León Bible of 960

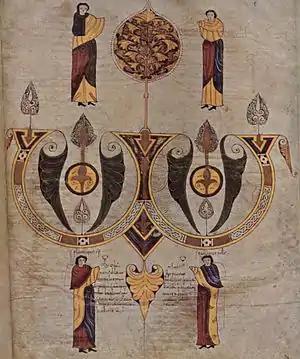
Omega (folio 514, recto).

The León Bible of 960 or Codex Biblicus Legionensis is a mozarabic Bible manuscript copied and illuminated in 960 at the monastery of Valeránica in Tordómar. It is now held in the library of the Basílica de San Isidoro, León - why it moved there is unknown, though the monastery in which it was produced disappeared at the end of the 10th century and so it could have been given to the Basilica during the 11th century by Ferdinand I of Leon and his wife Sancha, the main patrons of the basilica.